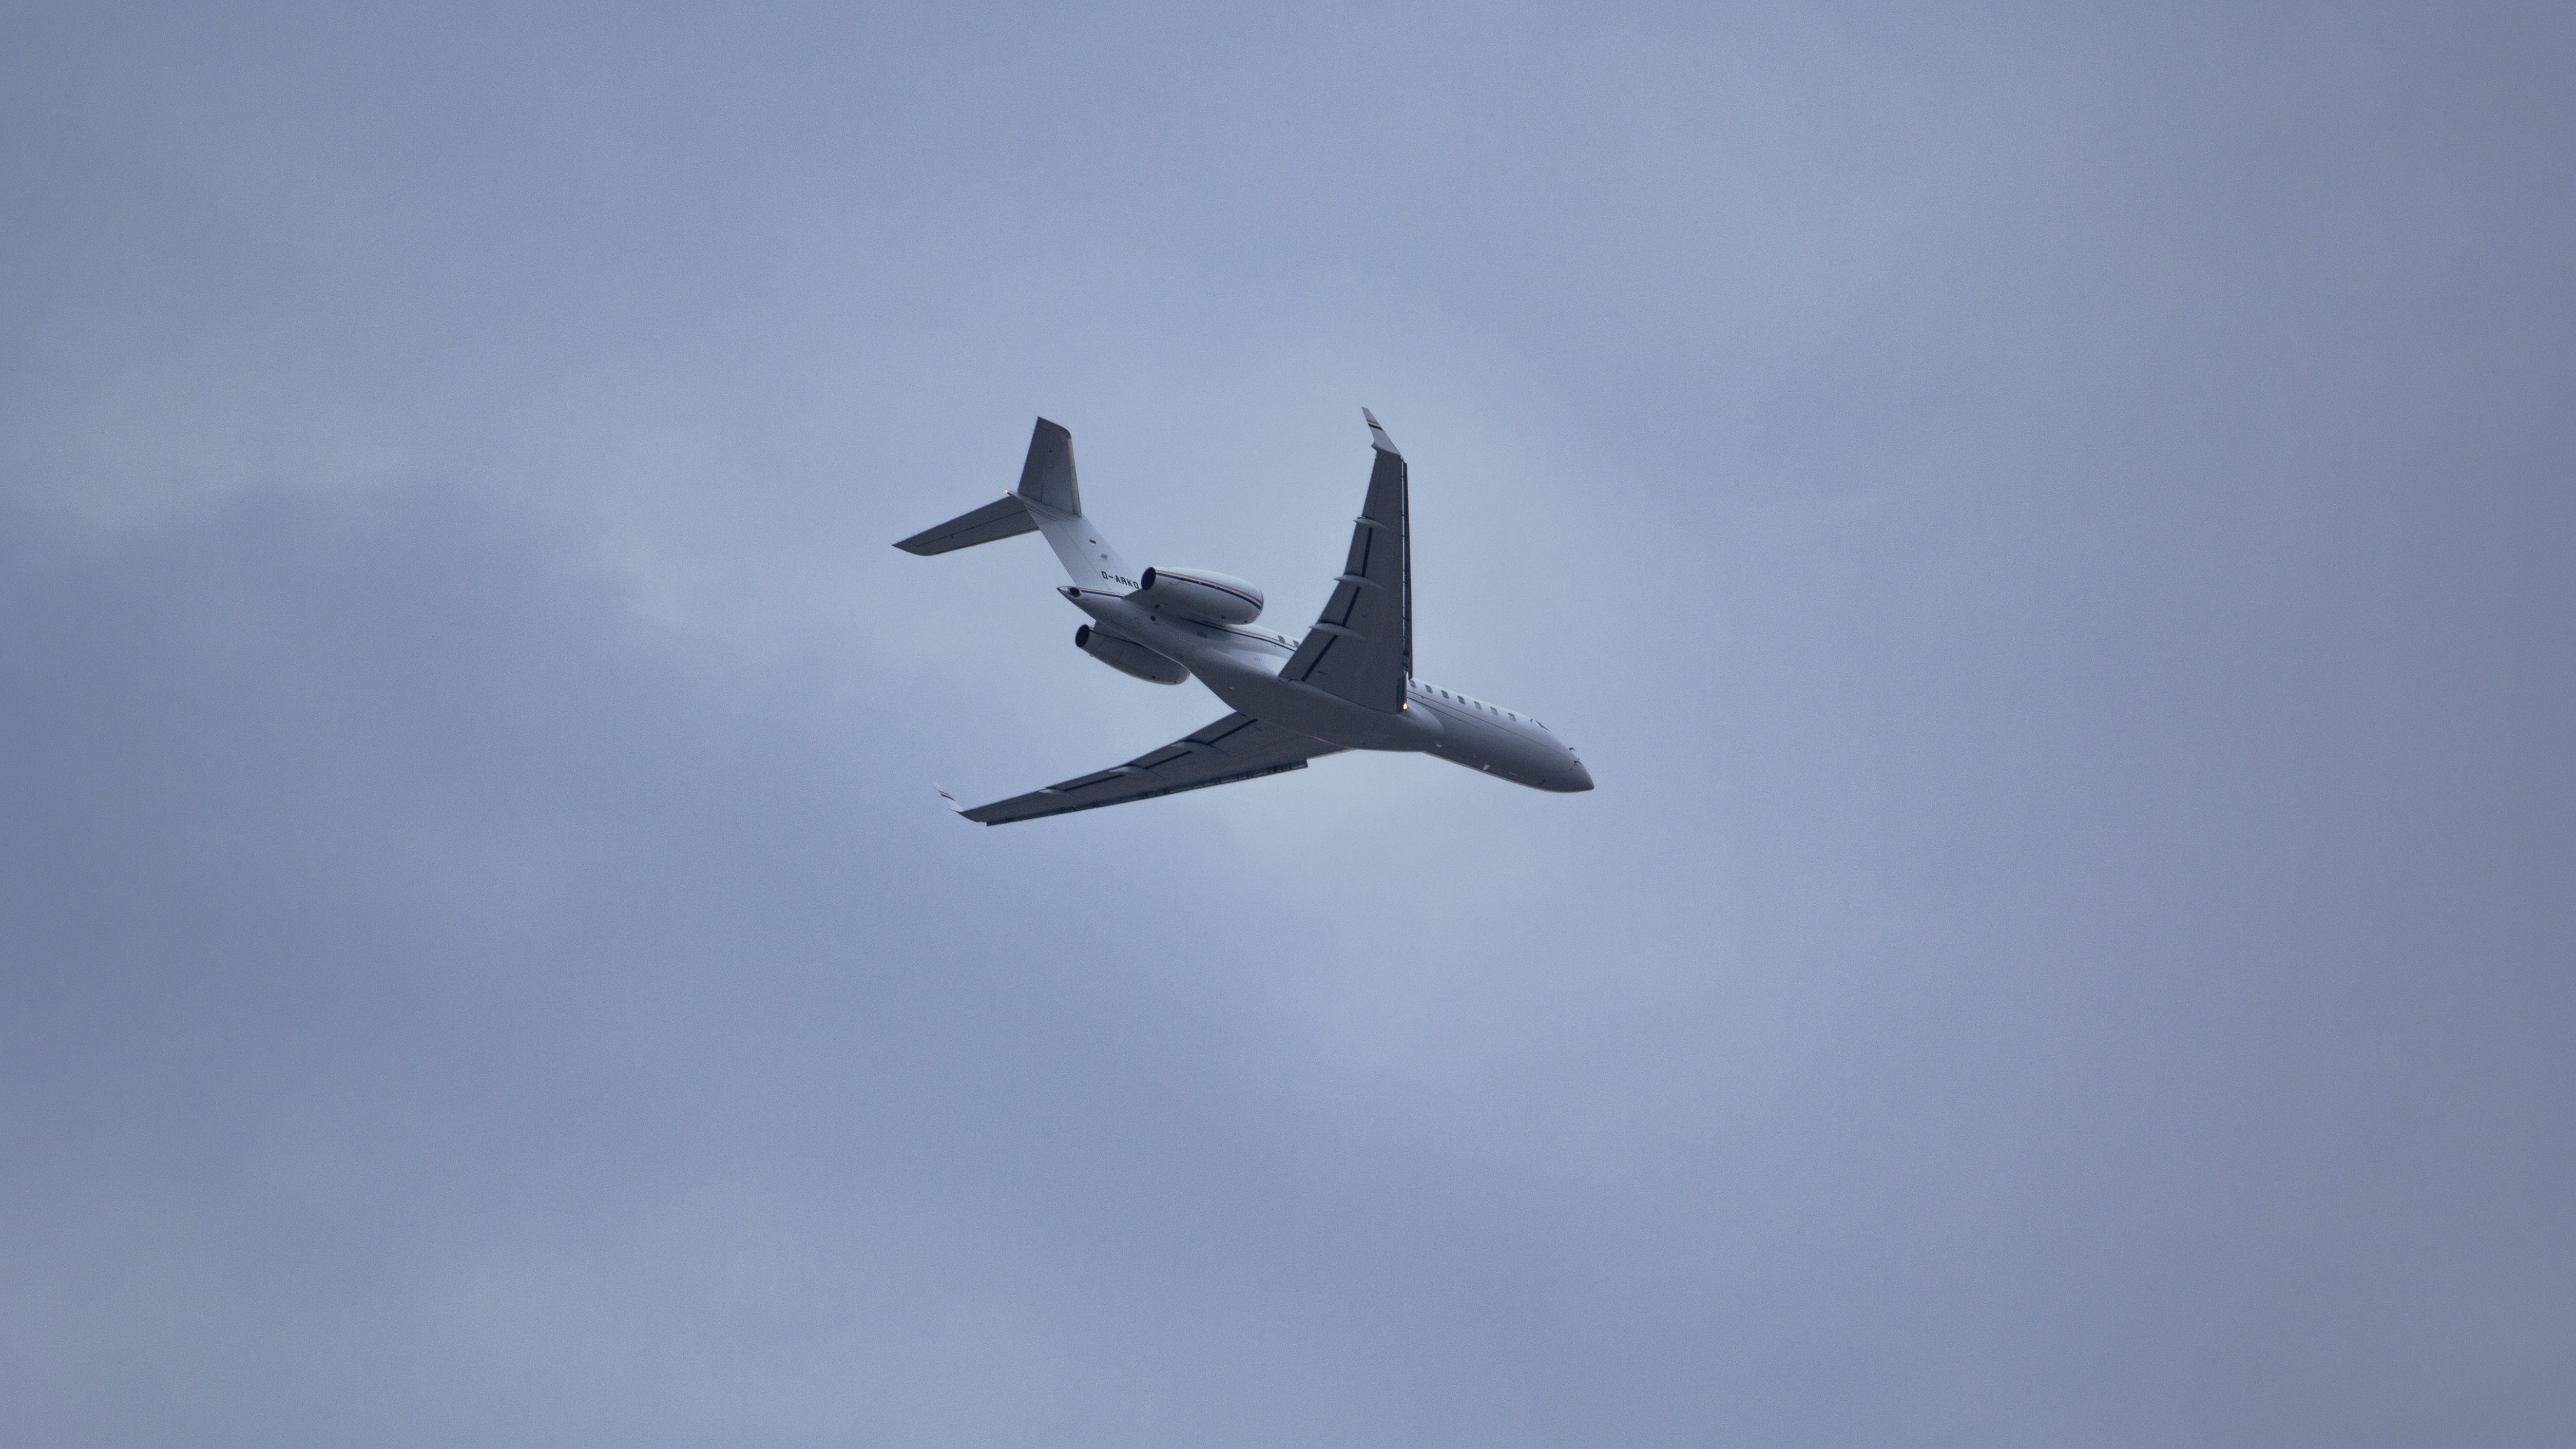
wing, sky, air, rain, airport, airplane, plane, aircraft, motion, transport, vehicle, airline, aviation, flight, machinery, blue, blue sky, moscow, propeller, landing, boeing, takeoff, hawker, air show, air force, aerobatics, private jet, fighter aircraft, air travel, atmosphere of earth, aircraft engine, utair aviation, utair, cessna aircraft